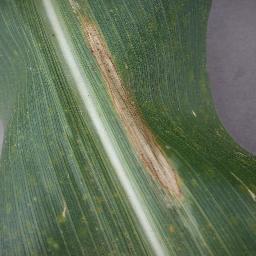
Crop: corn
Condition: (maize)_northern_blight